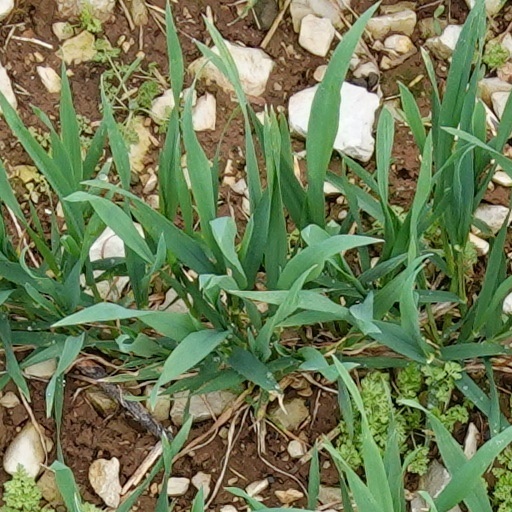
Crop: wheat